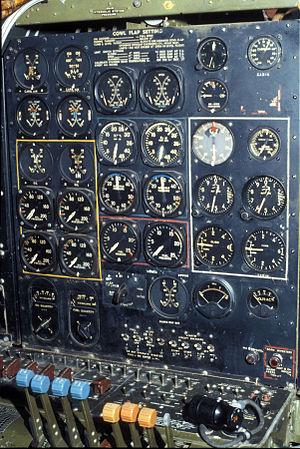
Le Bockscar, parfois appelé Bock's Car, est un Boeing B-29 Superfortress des United States Army Air Forces qui largue la bombe nucléaire Fat Man sur la ville japonaise de Nagasaki, pendant la Seconde Guerre mondiale, dans le cadre de la deuxième et dernière attaque nucléaire de l'histoire. Le Bockscar est l'un de quinze B-29 Silverplate utilisé par le 509th Composite Group. Il est construit à l'usine de Glenn L. Martin à Bellevue, dans le Nebraska, où se trouve aujourd'hui l'Offutt Air Force Base ; il est livré aux USAAF le 19 mars 1945. Au mois d'avril, il est assigné au 393d Bombardment Squadron du 509th Composite Group de la base aérienne Wendover, dans l'Utah.